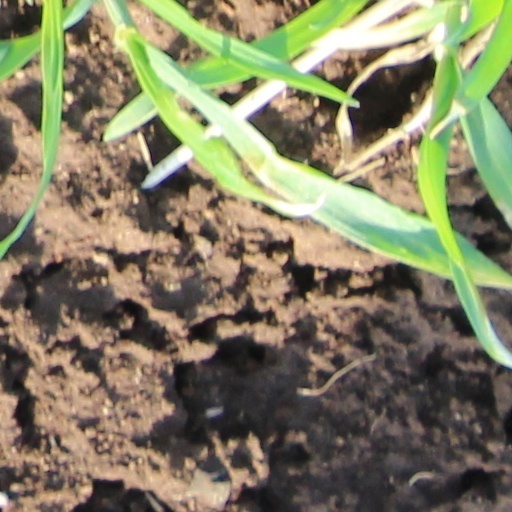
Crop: wheat